Lithuania in the Eurovision Song Contest 2013

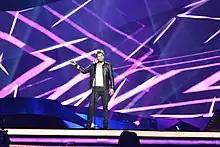
Andrius Pojavis during a rehearsal before the first semi-final

Andrius Pojavis took part in technical rehearsals on 7 and 10 May, followed by dress rehearsals on 13 and 14 May. This included the jury show on 13 May, where the professional juries of each country watched and voted on the competing entries.